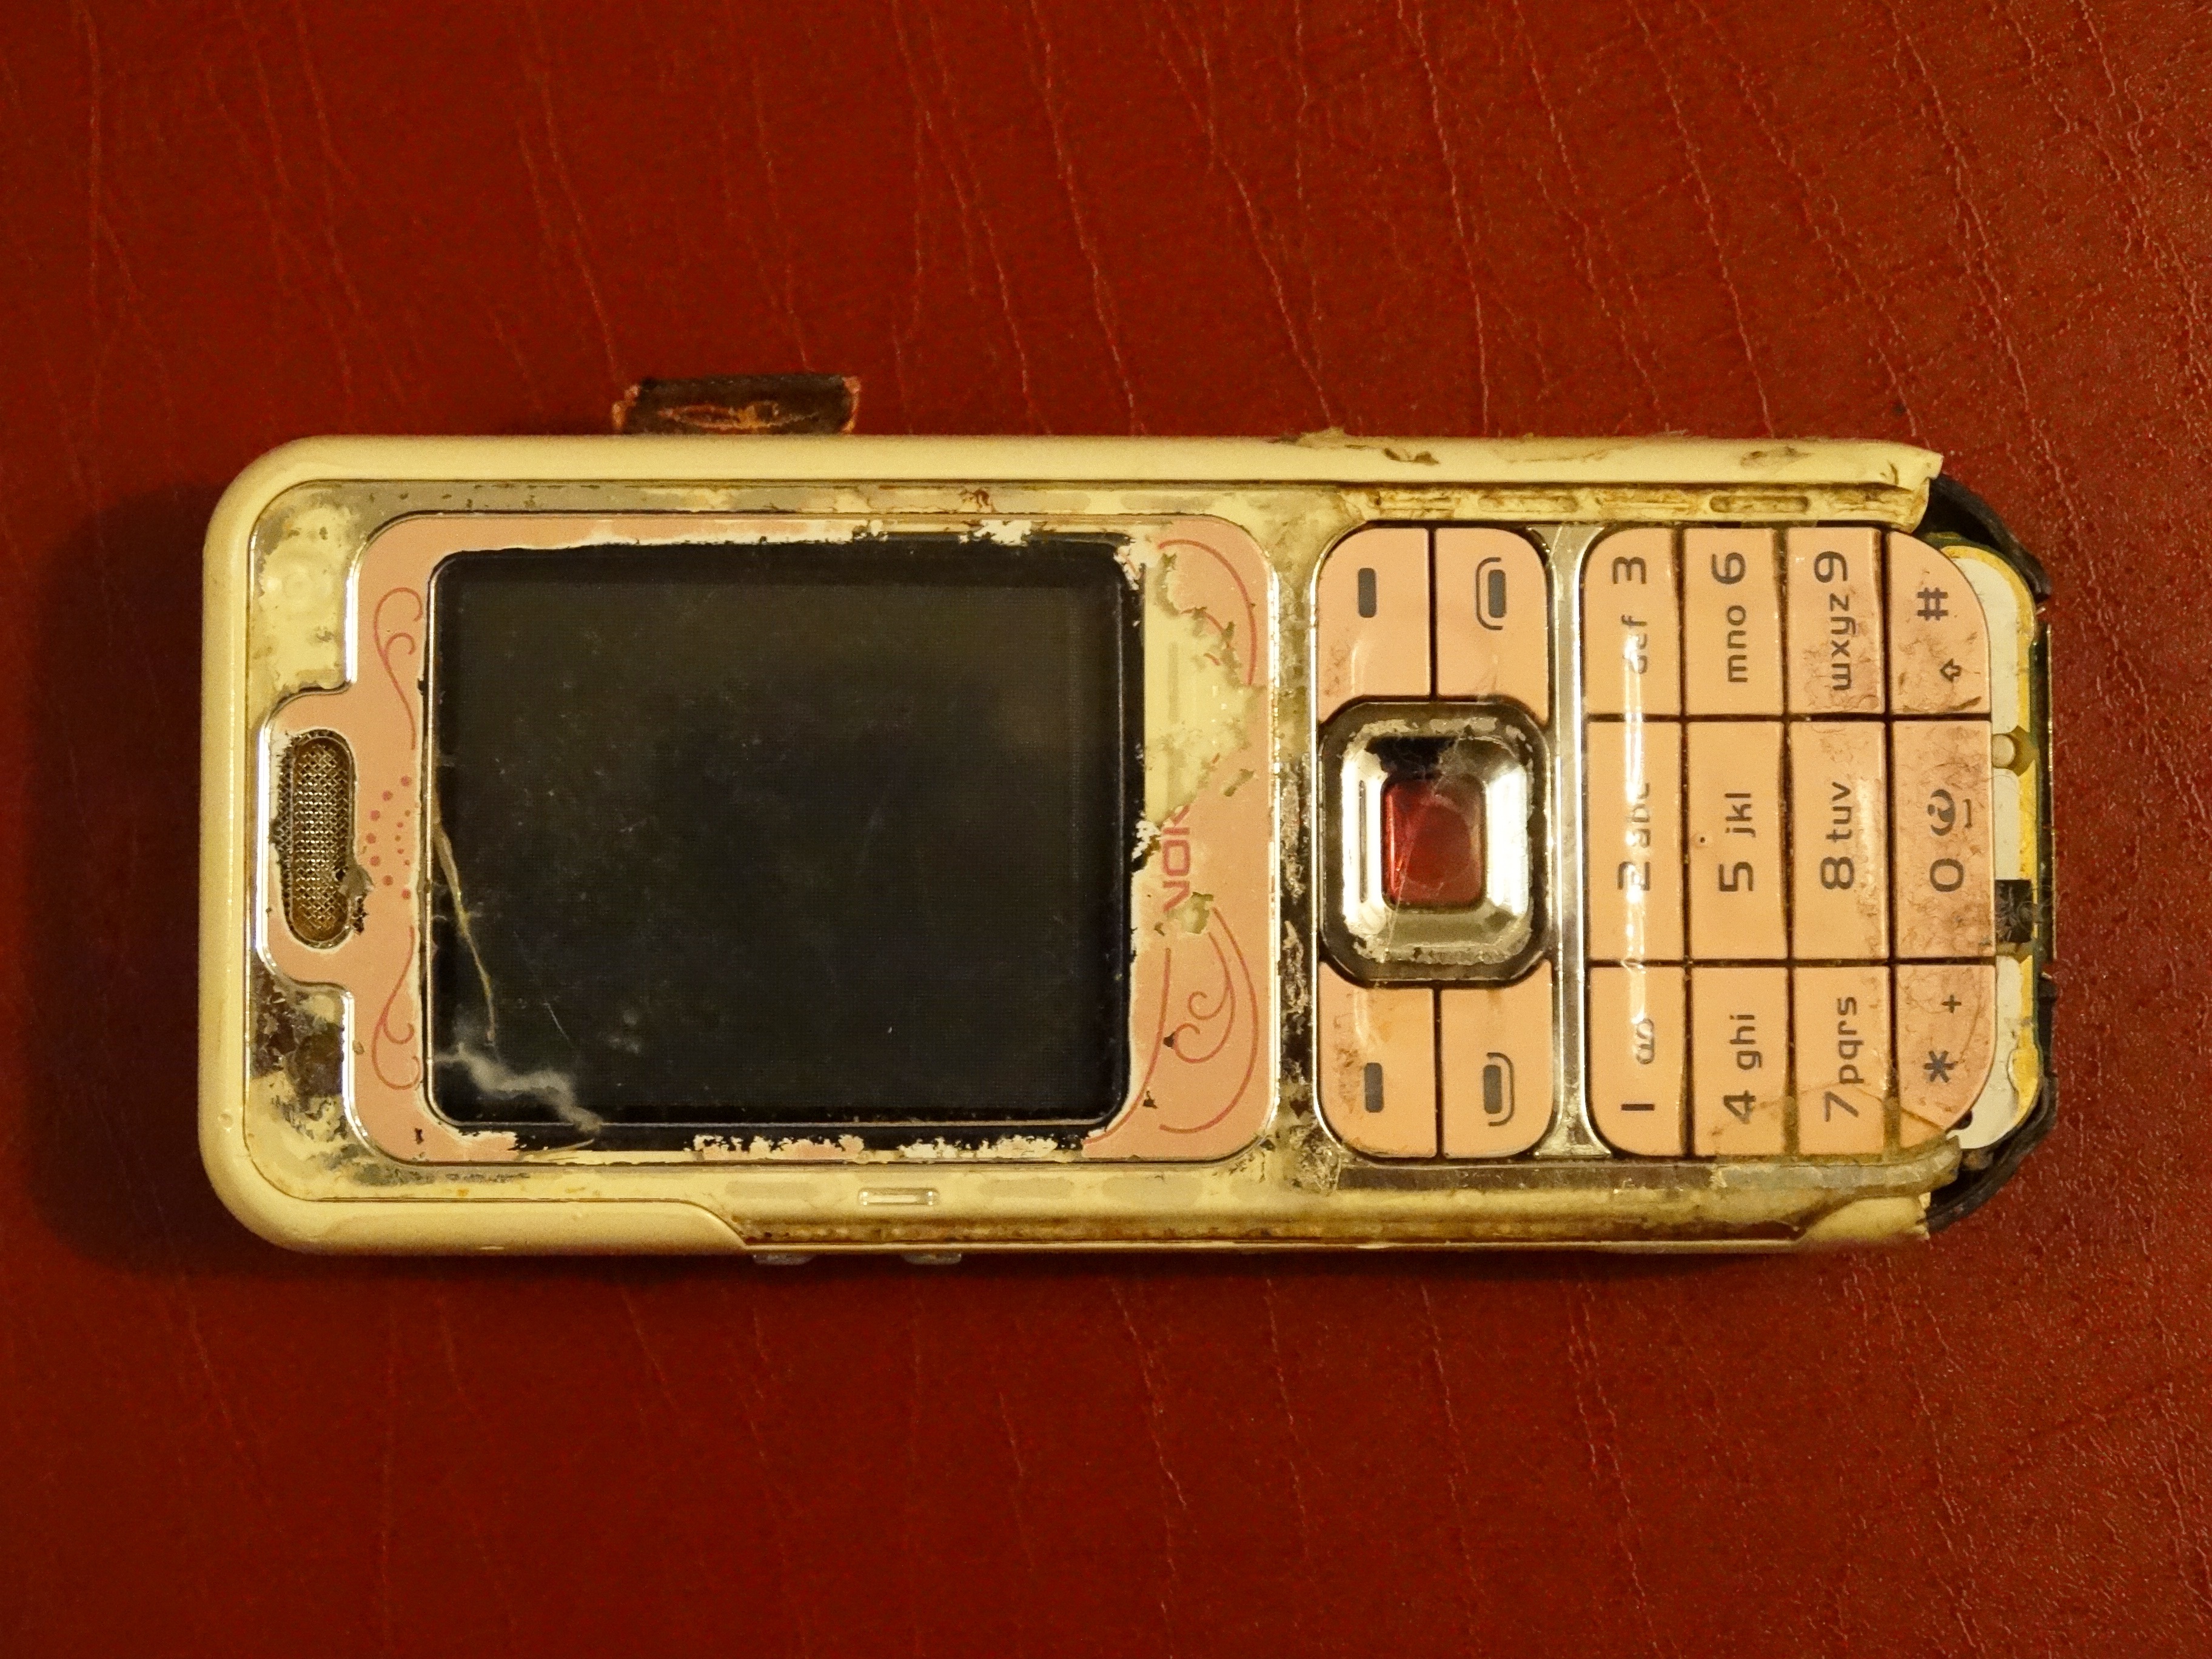
wood, old, telephone, gadget, mobile phone, cell phone, shape, nokia, screwed up, portable communications device, communication device